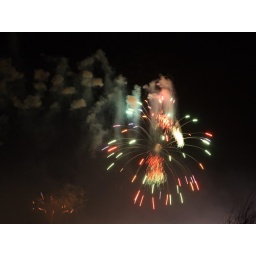
A tacky Christmas tree in the sky